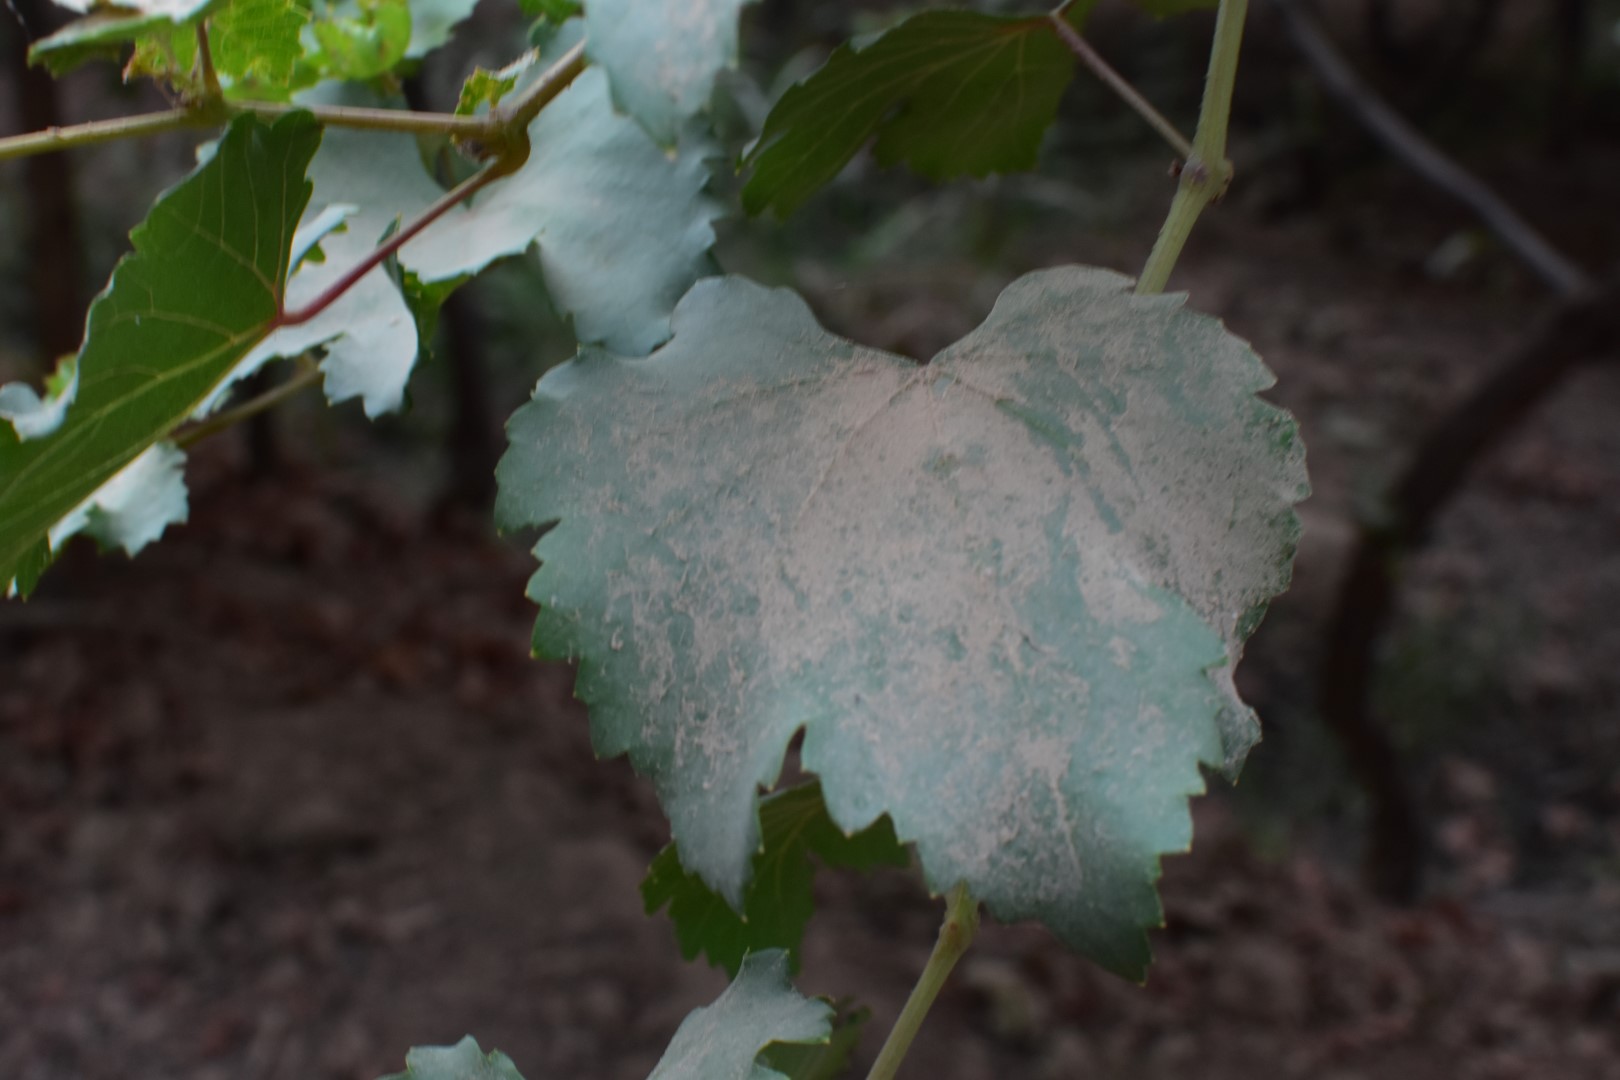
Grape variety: Kamali